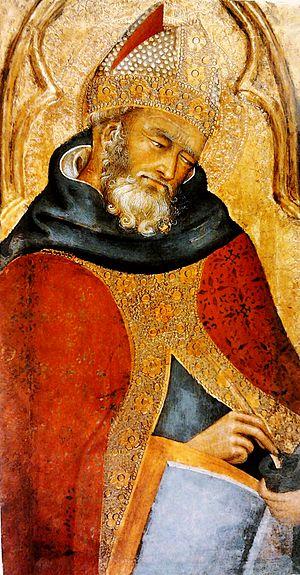
Giovanni da Salerno est un religieux italien, de l'ordre des ermites de saint Augustin, disciple, dans sa vie comme dans ses écrits, du Bienheureux Simone Fidati da Cascia.